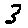
Label: 3